Monkland State School Residence

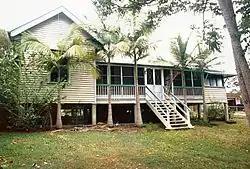
Monkland State School Residence, 1997

Monkland State School Residence is a heritage-listed house at Brisbane Road, Monkland, Gympie Region, Queensland, Australia. It was designed by architect Robert Ferguson and built from 1884 to 1890. It was added to the Queensland Heritage Register on 9 November 1998.